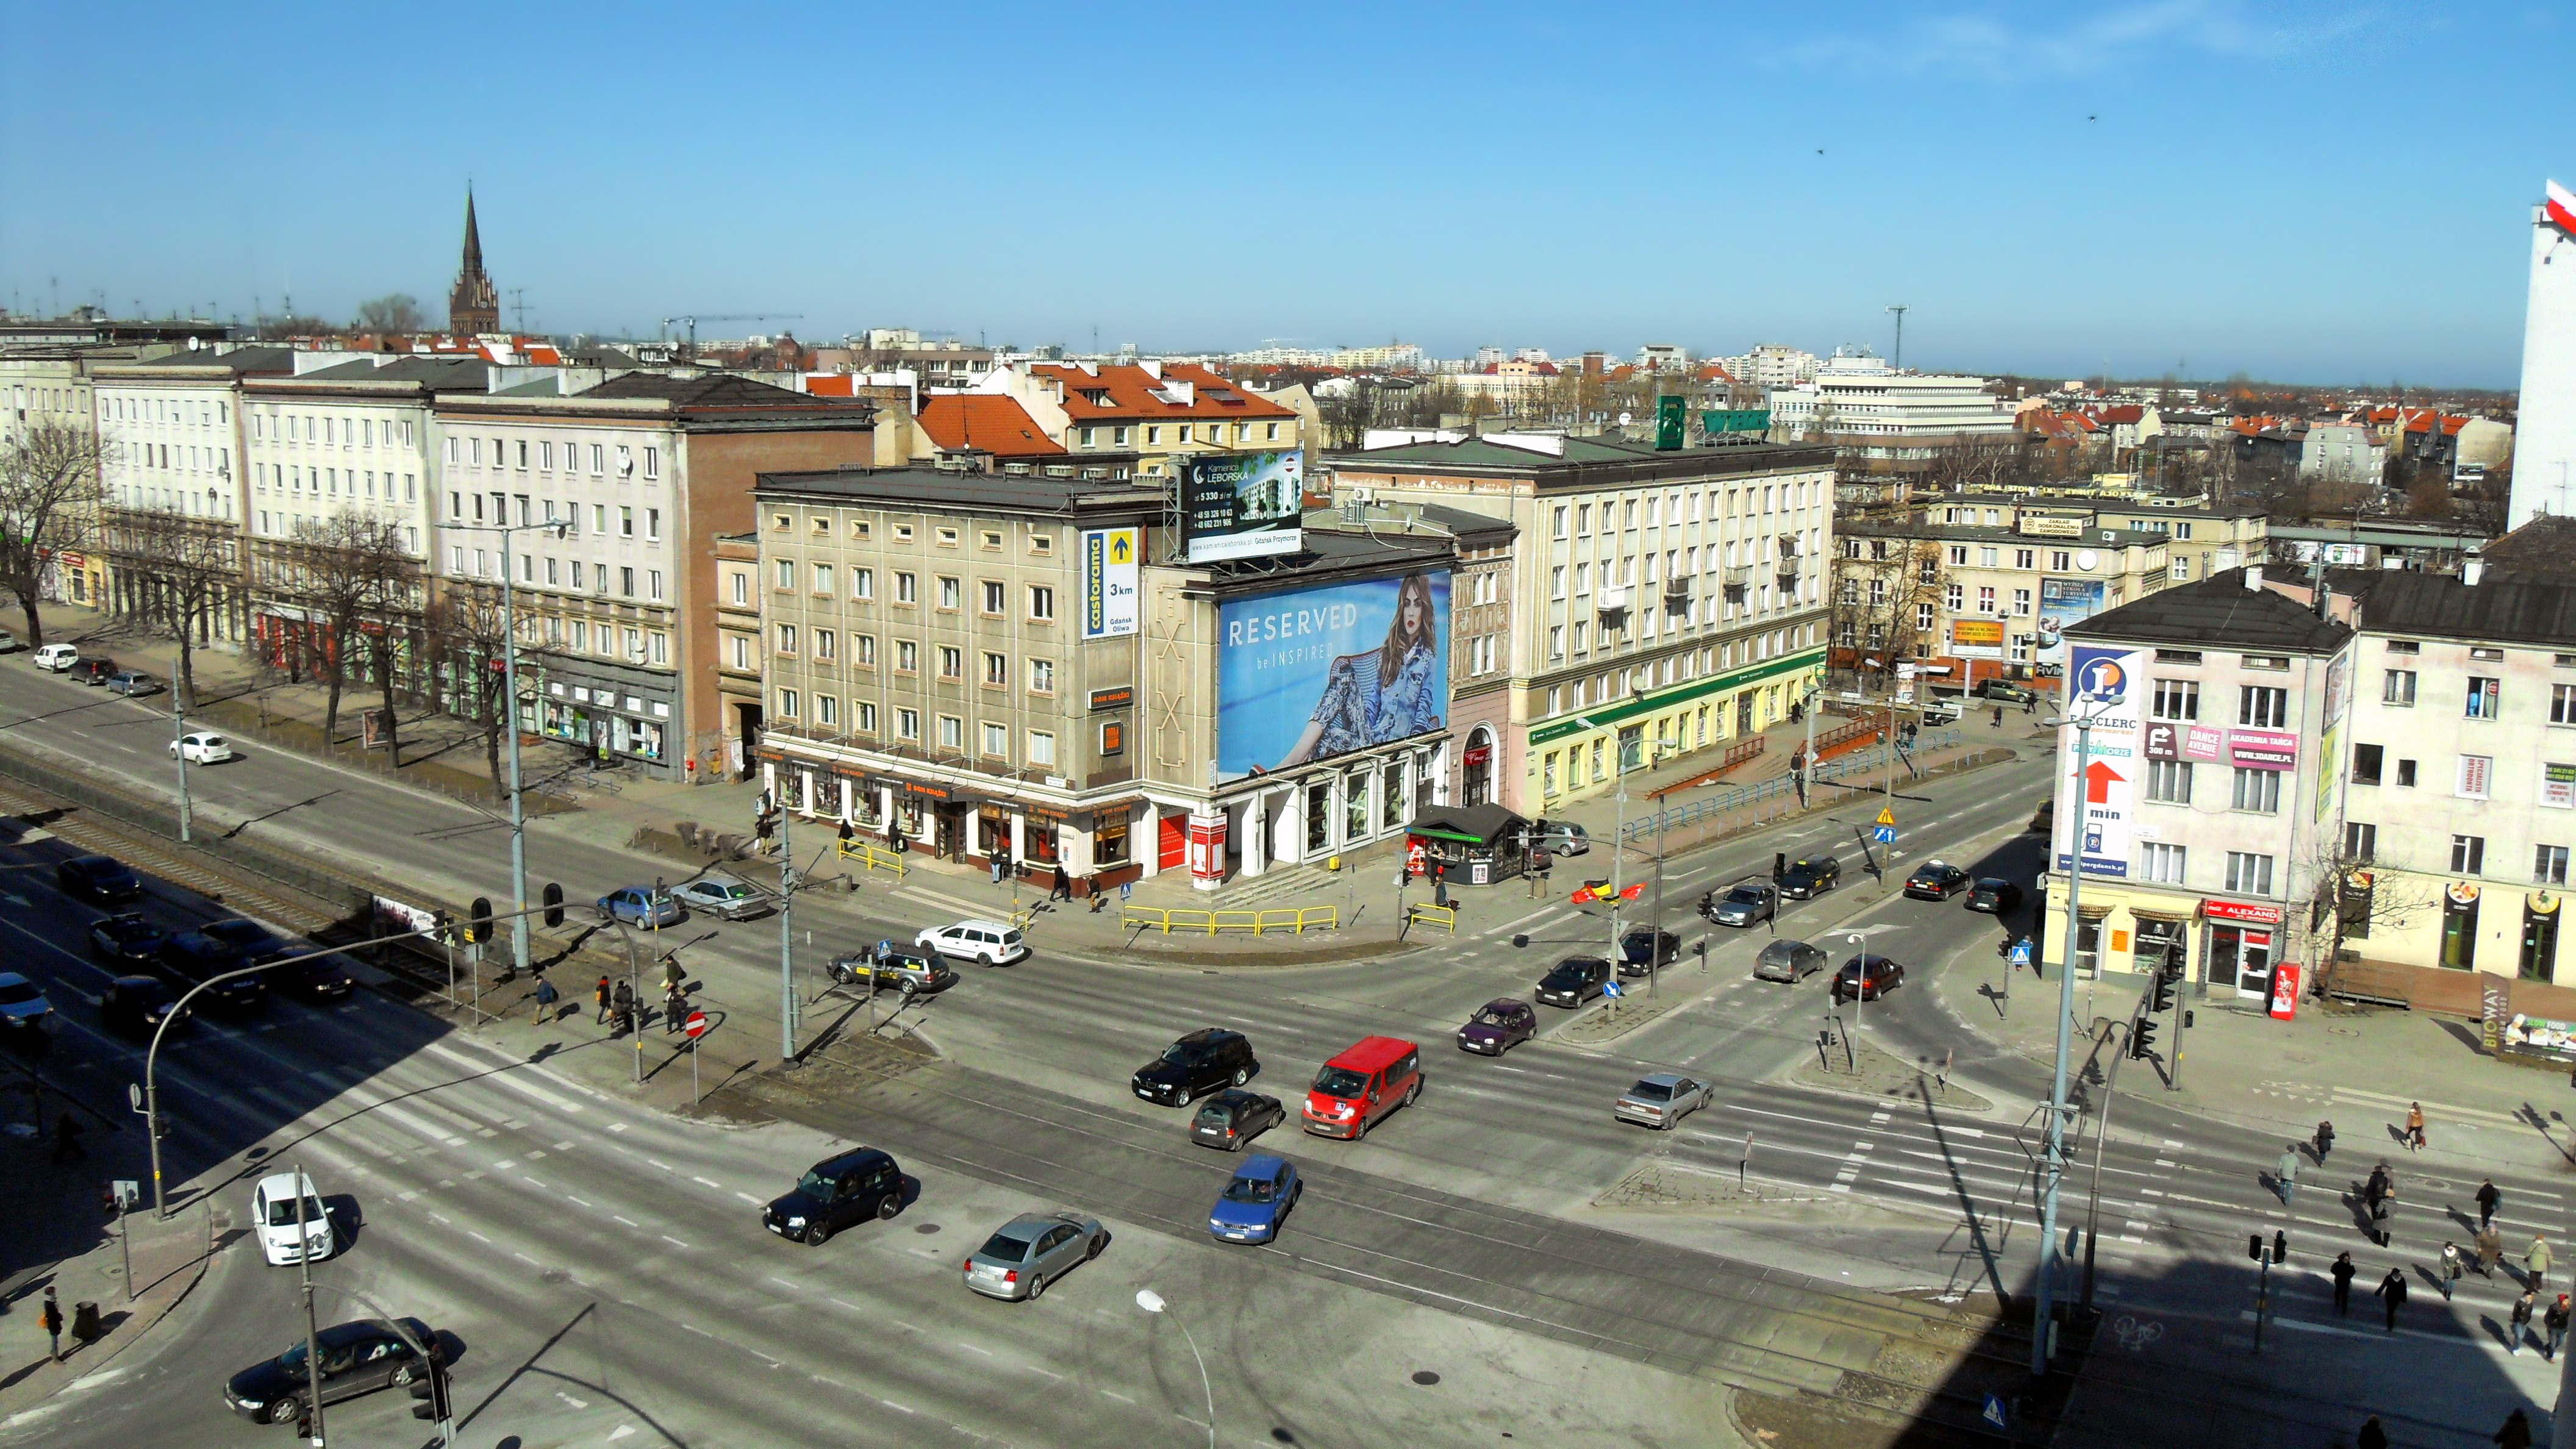
pedestrian, architecture, sky, road, skyline, traffic, street, town, city, overpass, cityscape, panorama, downtown, plaza, lane, public transport, outside, clouds, buildings, infrastructure, cars, poland, autos, town square, metropolis, cities, neighbourhood, gdansk, urban area, residential area, human settlement, metropolitan area